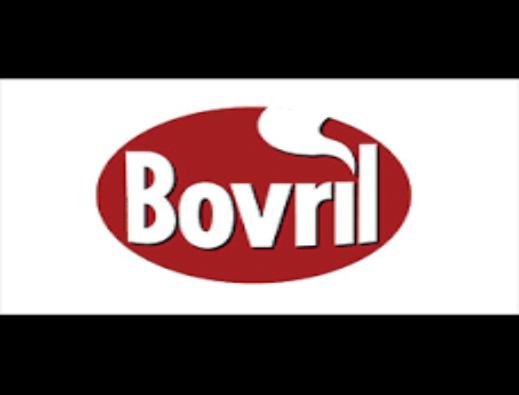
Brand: Bovril
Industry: Food